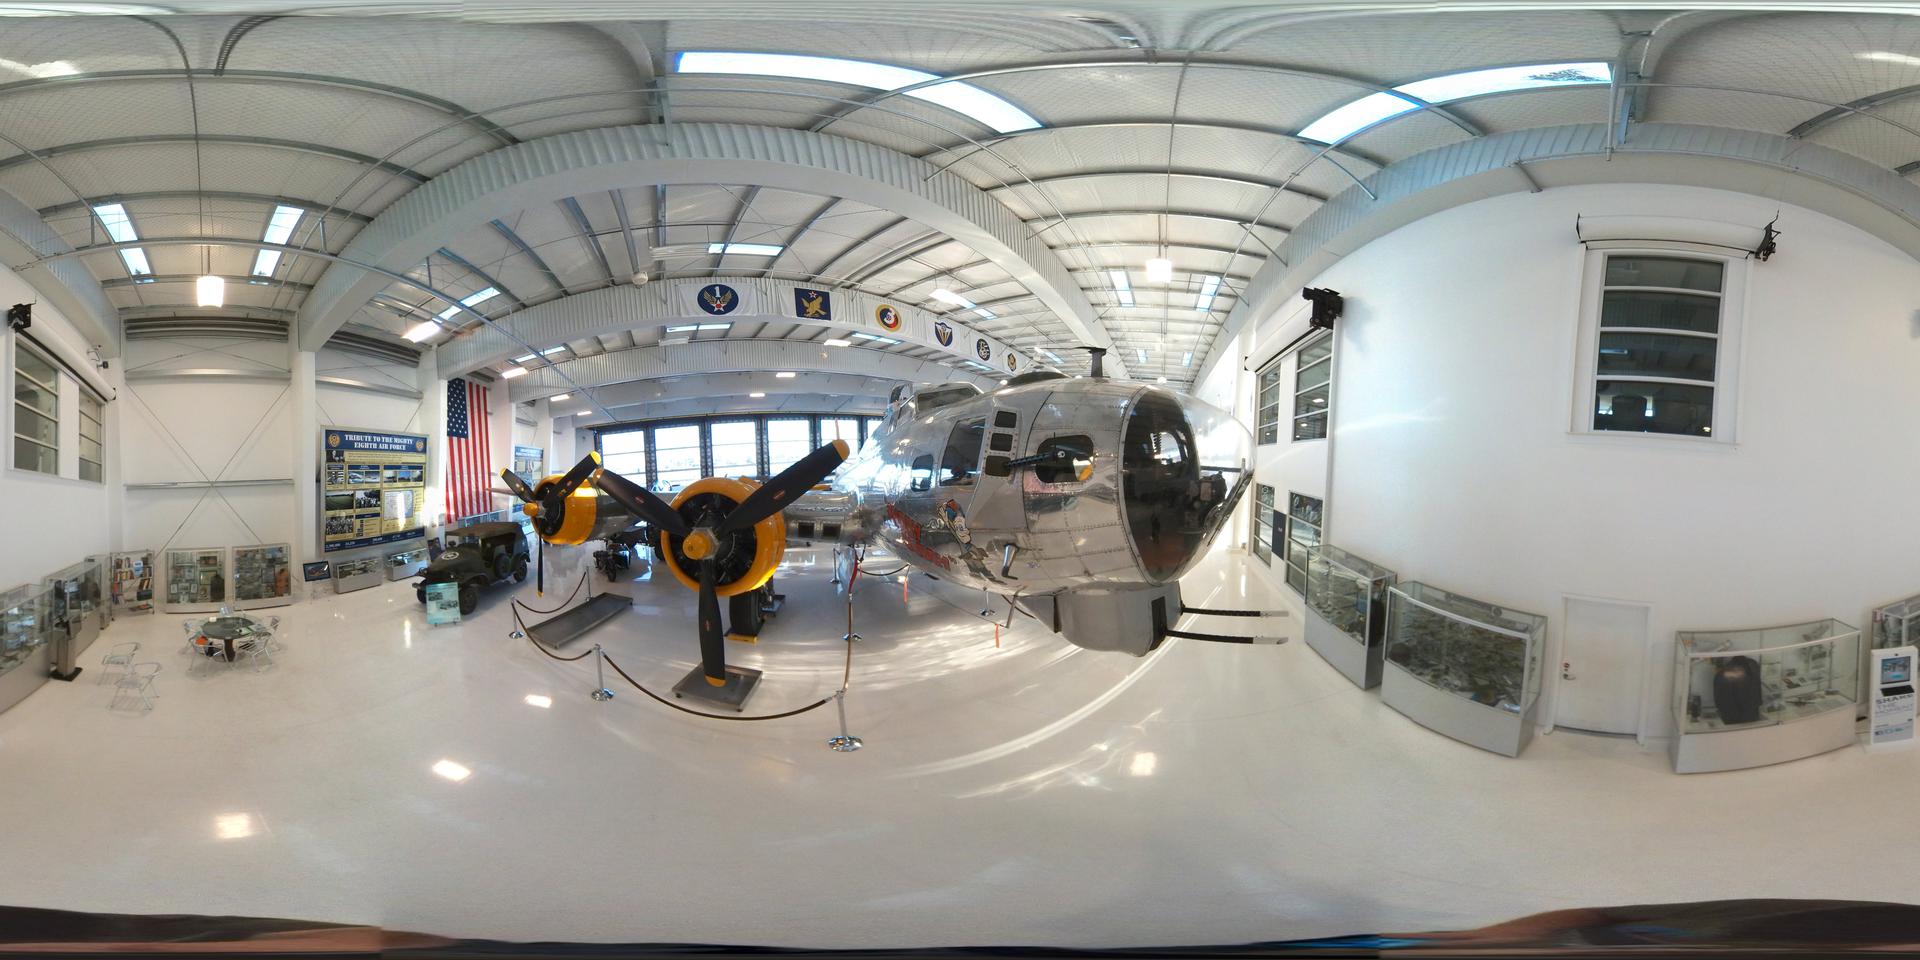
Referred object: the American flag on the wall

Referred object: turn slightly right to face the airplane's shiny nose

Referred object: the yellow propeller opposite the plane's nose